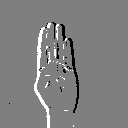
ASL letter: b